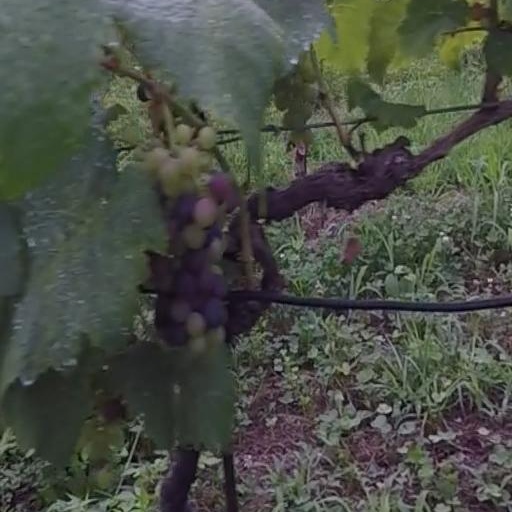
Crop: grape